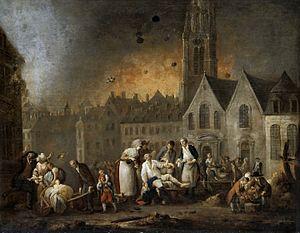
Le siège de Lille en 1792 par l'amée autrichienne. Le bombardement du quartier Saint-Sauveur. Le siège sans succès de la forteresse française Lille par les troupes autrichiennes du 24 Septembre à Octobre 8, 1792 pendant la guerre de la première coalition.
L'histoire du territoire que recouvrait le Nord-Pas-de-Calais, ancienne région administrative française qui a regroupé de 1955 à 2015 les départements du Nord et du Pas-de-Calais, fut longtemps commune avec l'histoire de la Belgique, celle d'une terre qui « pendant près de mille ans servit de champ de bataille à toute l'Europe » et fut disputée depuis la Guerre des Gaules ; à l'époque des invasions barbares, les Francs saliens s'y établirent, et elle fut le berceau de la dynastie mérovingienne.
L’histoire du barbier Maes qui rase ses clients avec un éclat d’obus comme plat à barbe est un épisode du siège de Lille de 1792 longtemps très célèbre. Une rue du centre de la ville porte son nom.
La rue du Barbier-Maes est une rue de Lille, dans le Nord, en France. Il s'agit de l'une des rues du quartier de Lille-centre.
Lille est une ville du nord de la France, préfecture du département du Nord et chef-lieu de la région Hauts-de-France.